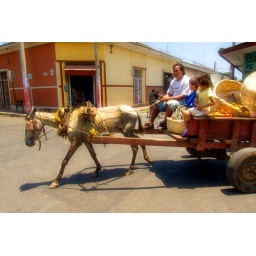
The street market is over and the little family is going back home in their horse-carriage